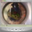
Label: bowl